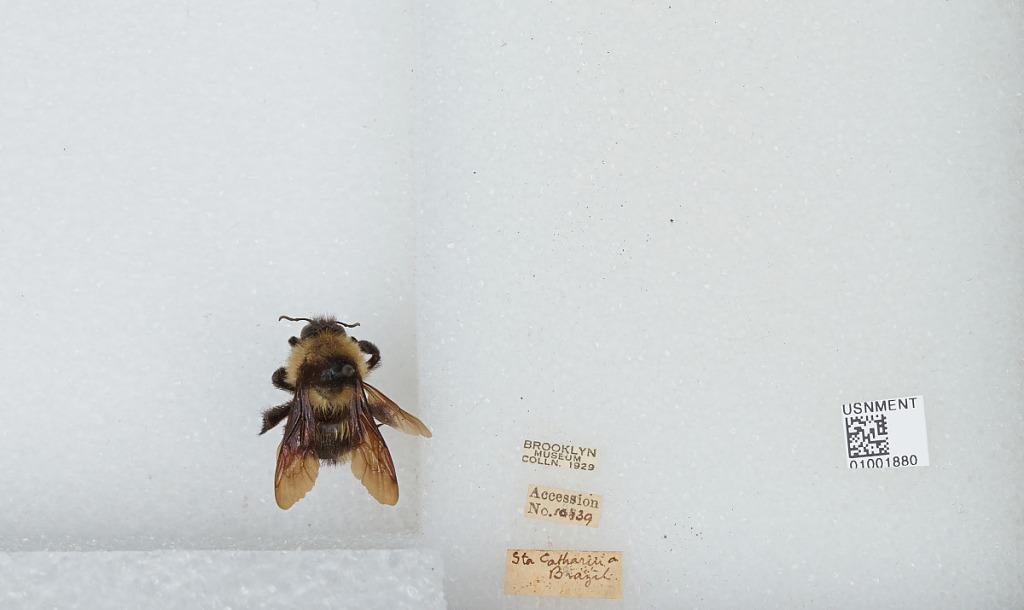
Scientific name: Bombus (Thoracobombus) brasiliensis Lepeletier
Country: Brazil
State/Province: Santa Catarina
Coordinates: -27.25, -50.33